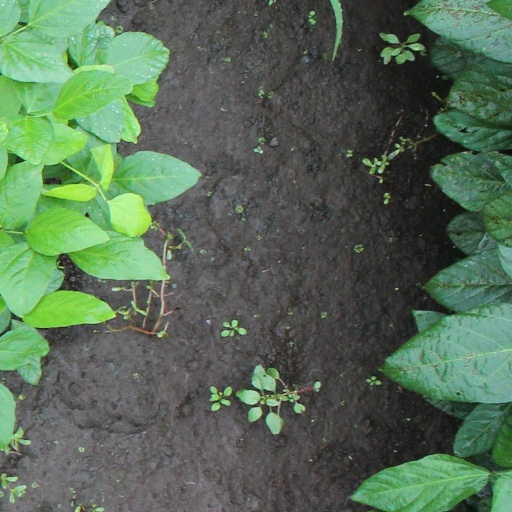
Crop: soybean